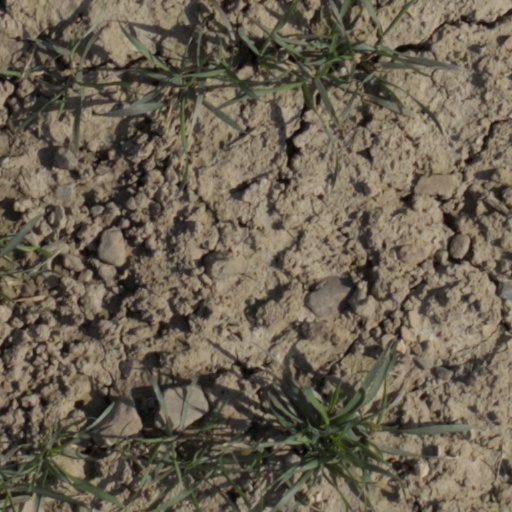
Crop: wheat